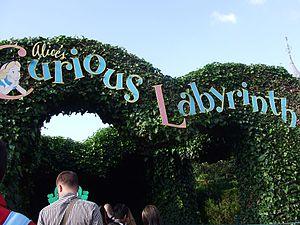
Alice's Curious Labyrinth est un labyrinthe végétal qui se trouve dans la section britannique de Fantasyland du parc à thème français Disneyland Paris. Le 16 juin 2016, une nouvelle version de cette attraction Alice in Wonderland Maze ouvrit avec le reste du parc Shanghai Disneyland.